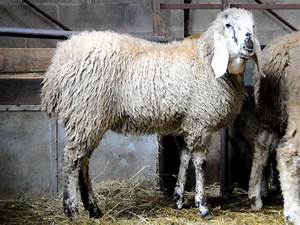
Label: pecora